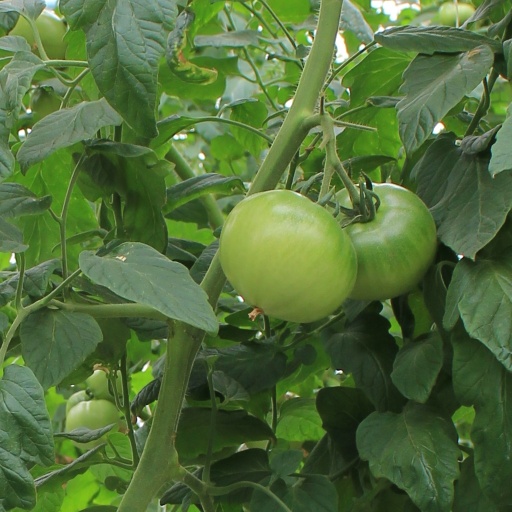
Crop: tomato